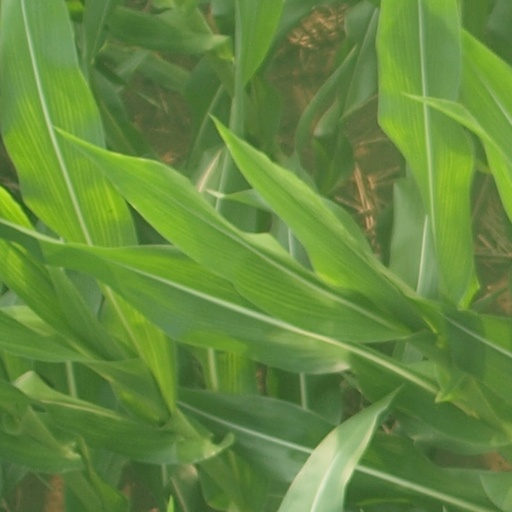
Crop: maize; corn